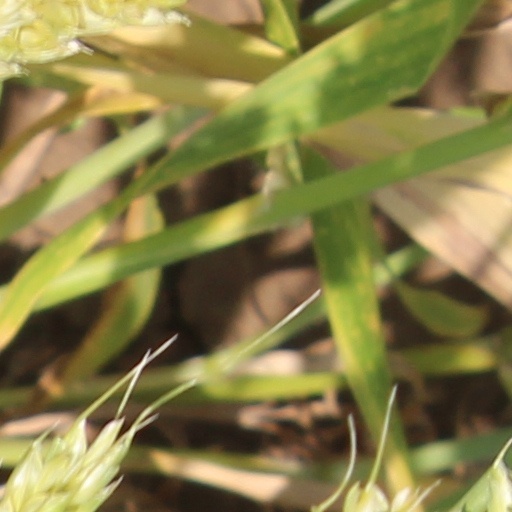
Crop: wheat